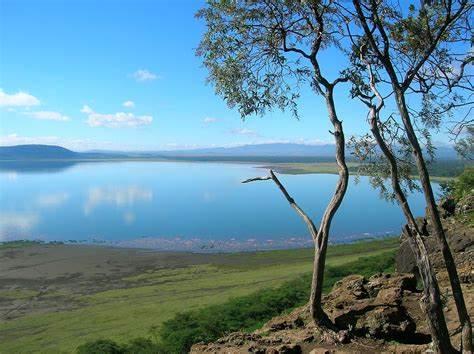
Eneo lililojaa ziwa lenye maji mengi, pembezoni kuna wanyama aina ya ndege na limezungukwa na miti mirefu iliyosambaa.